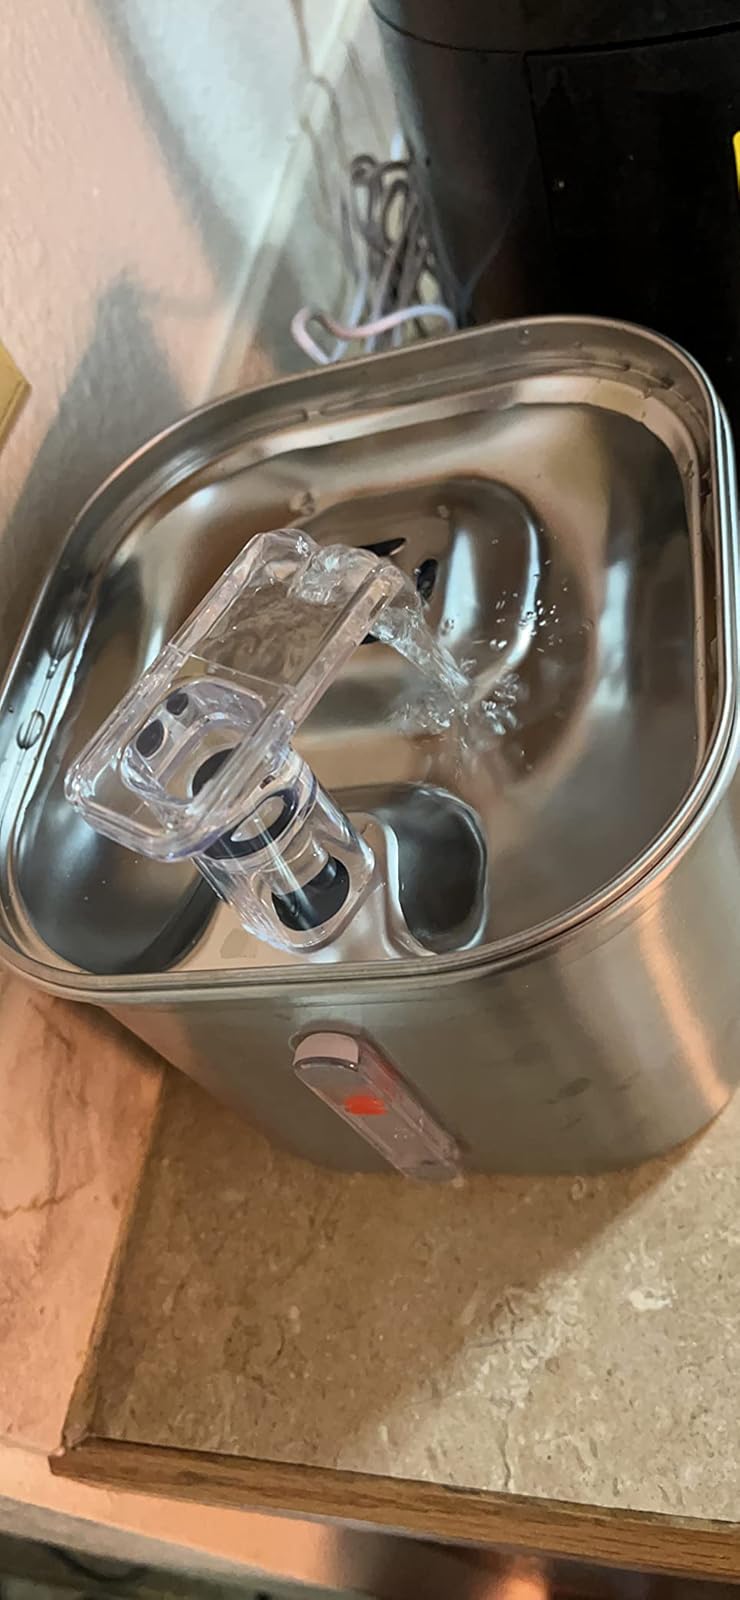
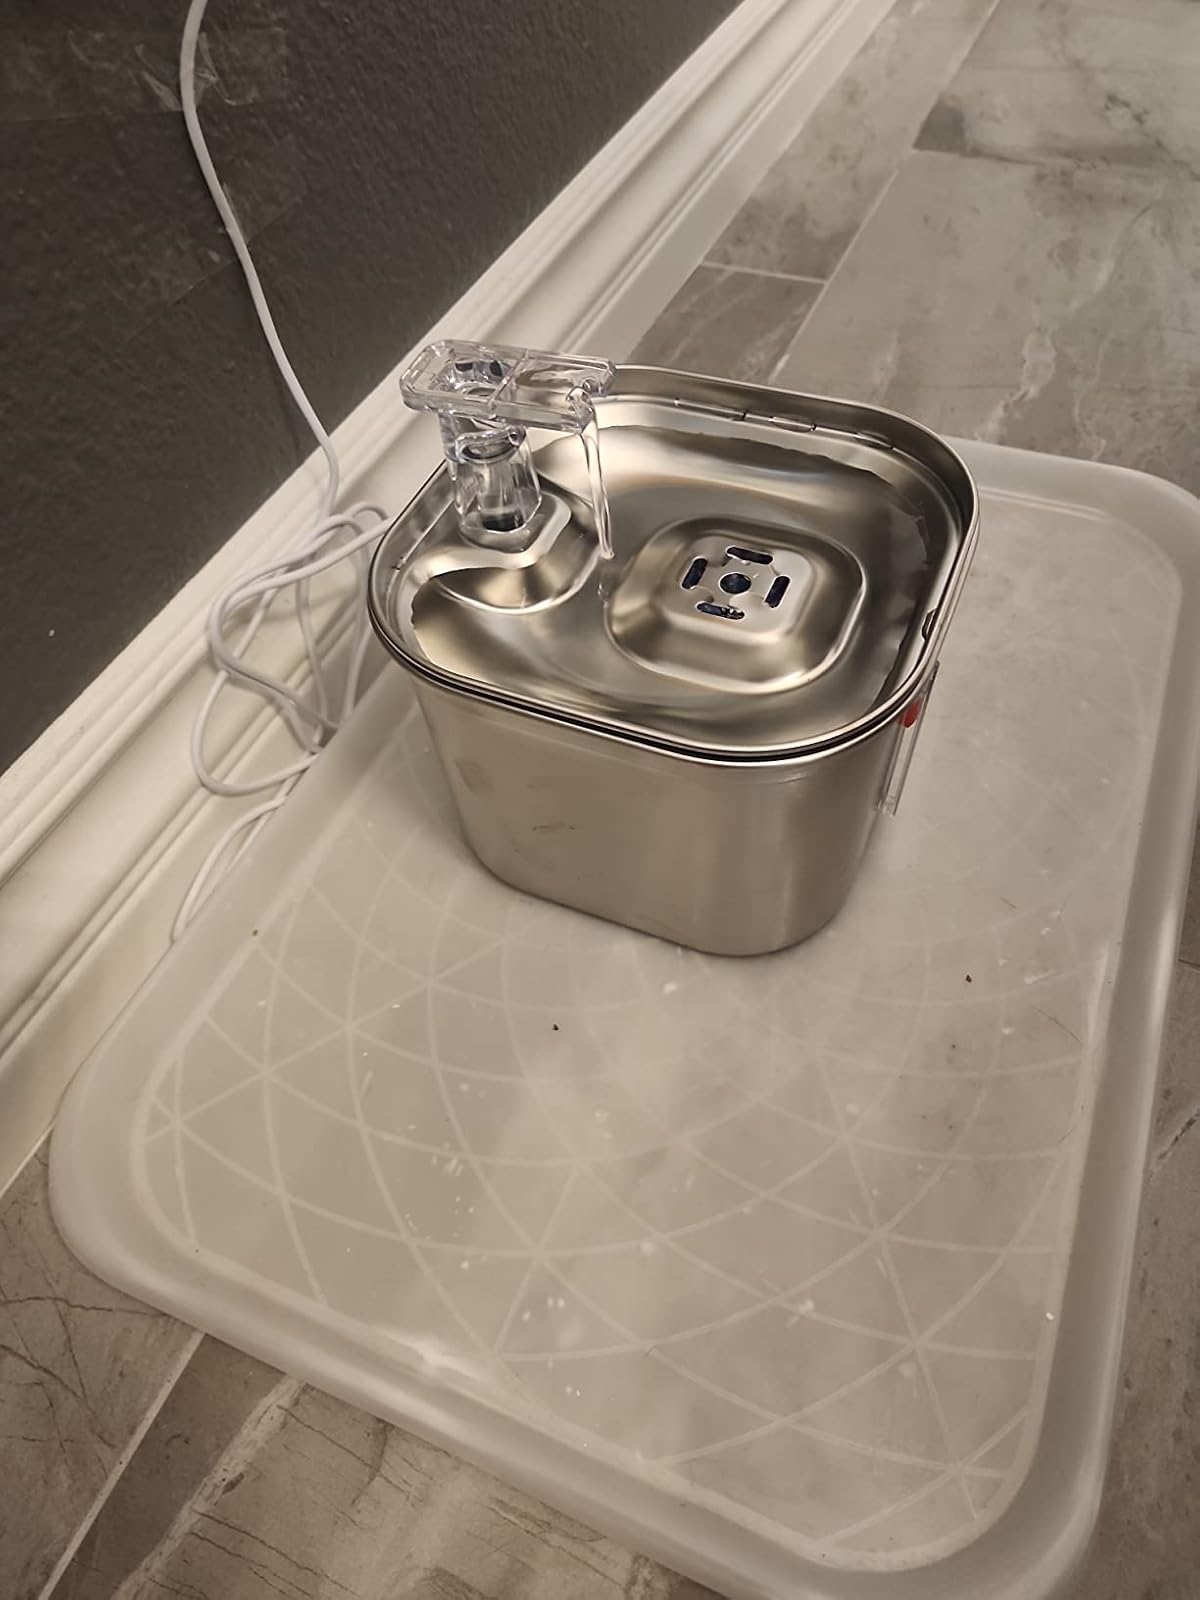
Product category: items_bowl
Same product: yes